Kensington (Olympia) station

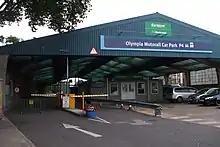

In 1940, Addison Road and the link to the Metropolitan line at Latimer Road closed along with the other West London Line stations after the line was bombed, and it was not considered cost-effective to rebuild by the London Passenger Transport Board. Due to its ability to access all lines radiating from London, its close location to SHAEF headquarters and its relative quietness compared to the main London termini, it was the preferred embarkation point for US Army General Dwight D. Eisenhower when he visited troops in Wales preparing for the June 1944 Normandy landings.